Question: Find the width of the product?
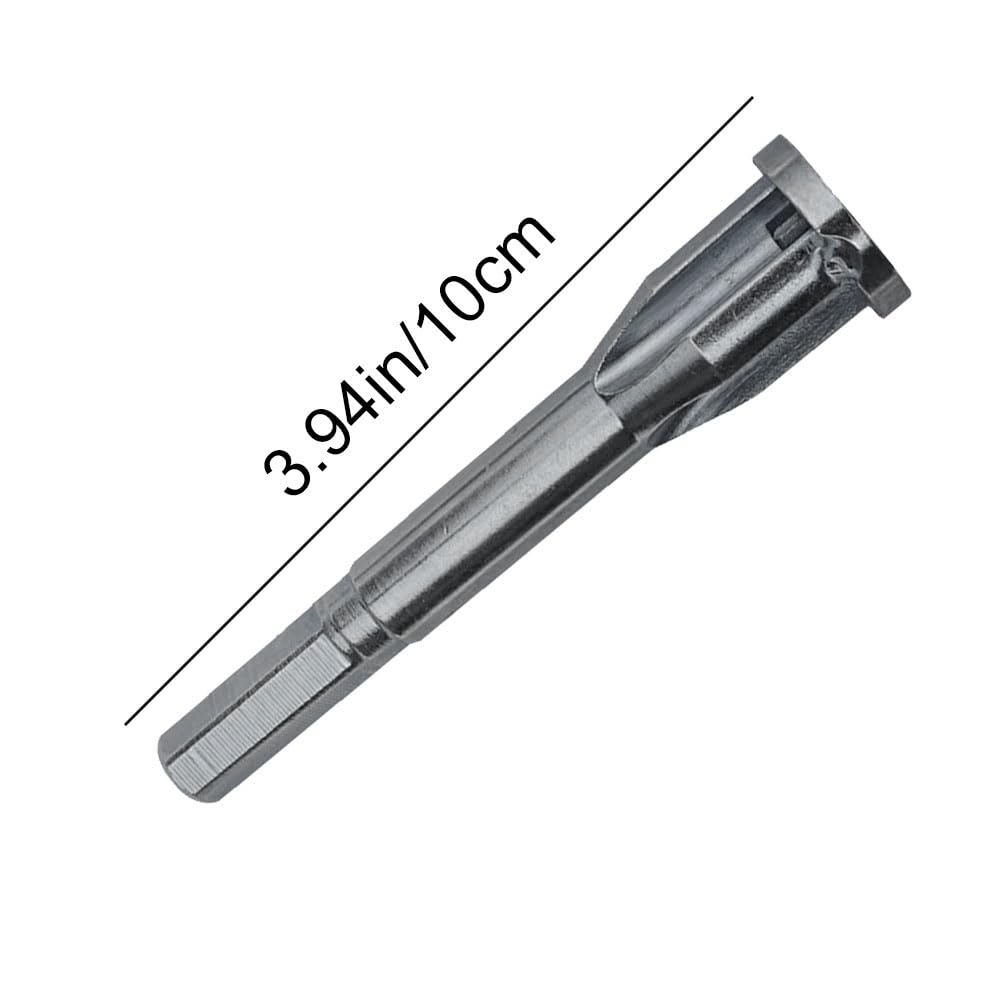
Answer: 10.0 centimetre